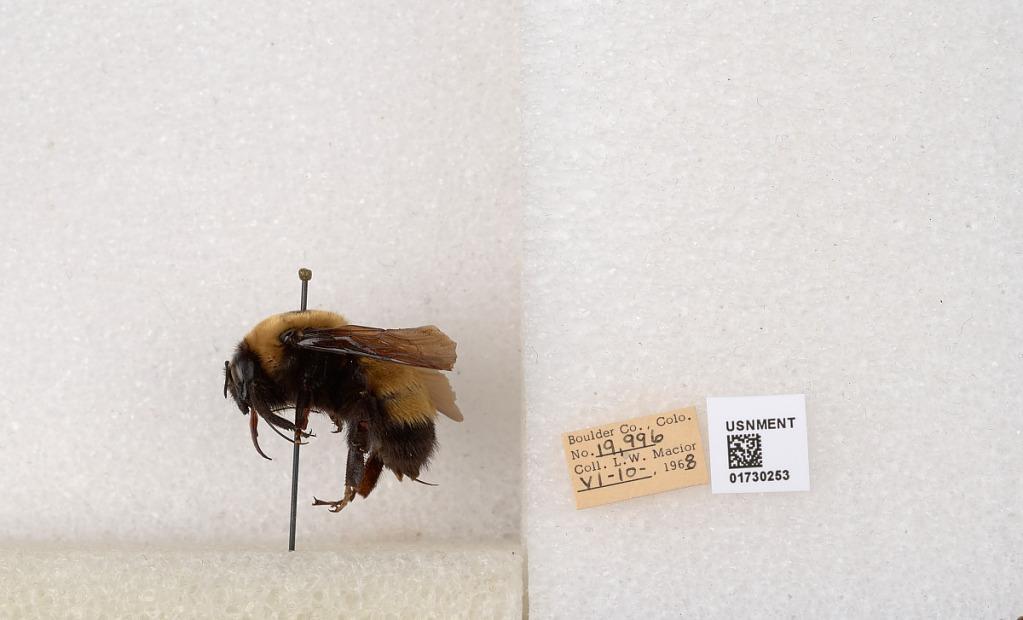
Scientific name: Bombus (Bombus) nevadensis Cresson